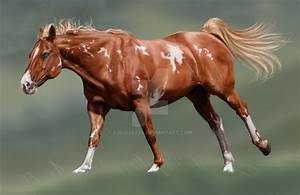
Label: horse